IonQ

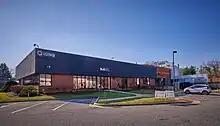
IonQ headquarters in College Park, Maryland

IonQ, Inc. is an American quantum computing hardware and software company headquartered in College Park, Maryland. The company develops general-purpose trapped ion quantum computers and accompanying software to generate, optimize, and execute quantum circuits.